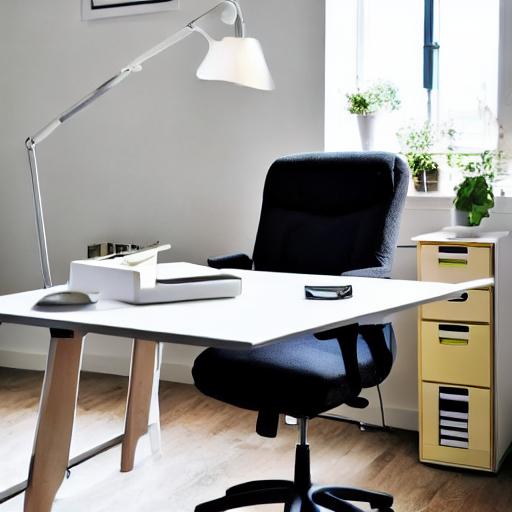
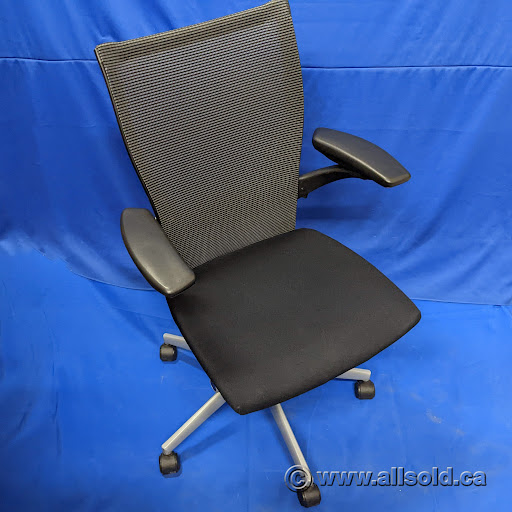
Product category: items_chair
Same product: no